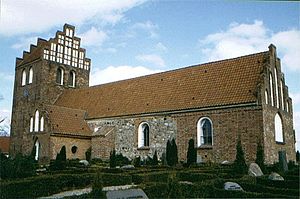
Melby Kirke (Halsnæs Kommune)
Kirken set fra kirkegården
Melby Kirke er en kirke i Melby, beliggende ca. 3 km nordvest for Frederiksværk.